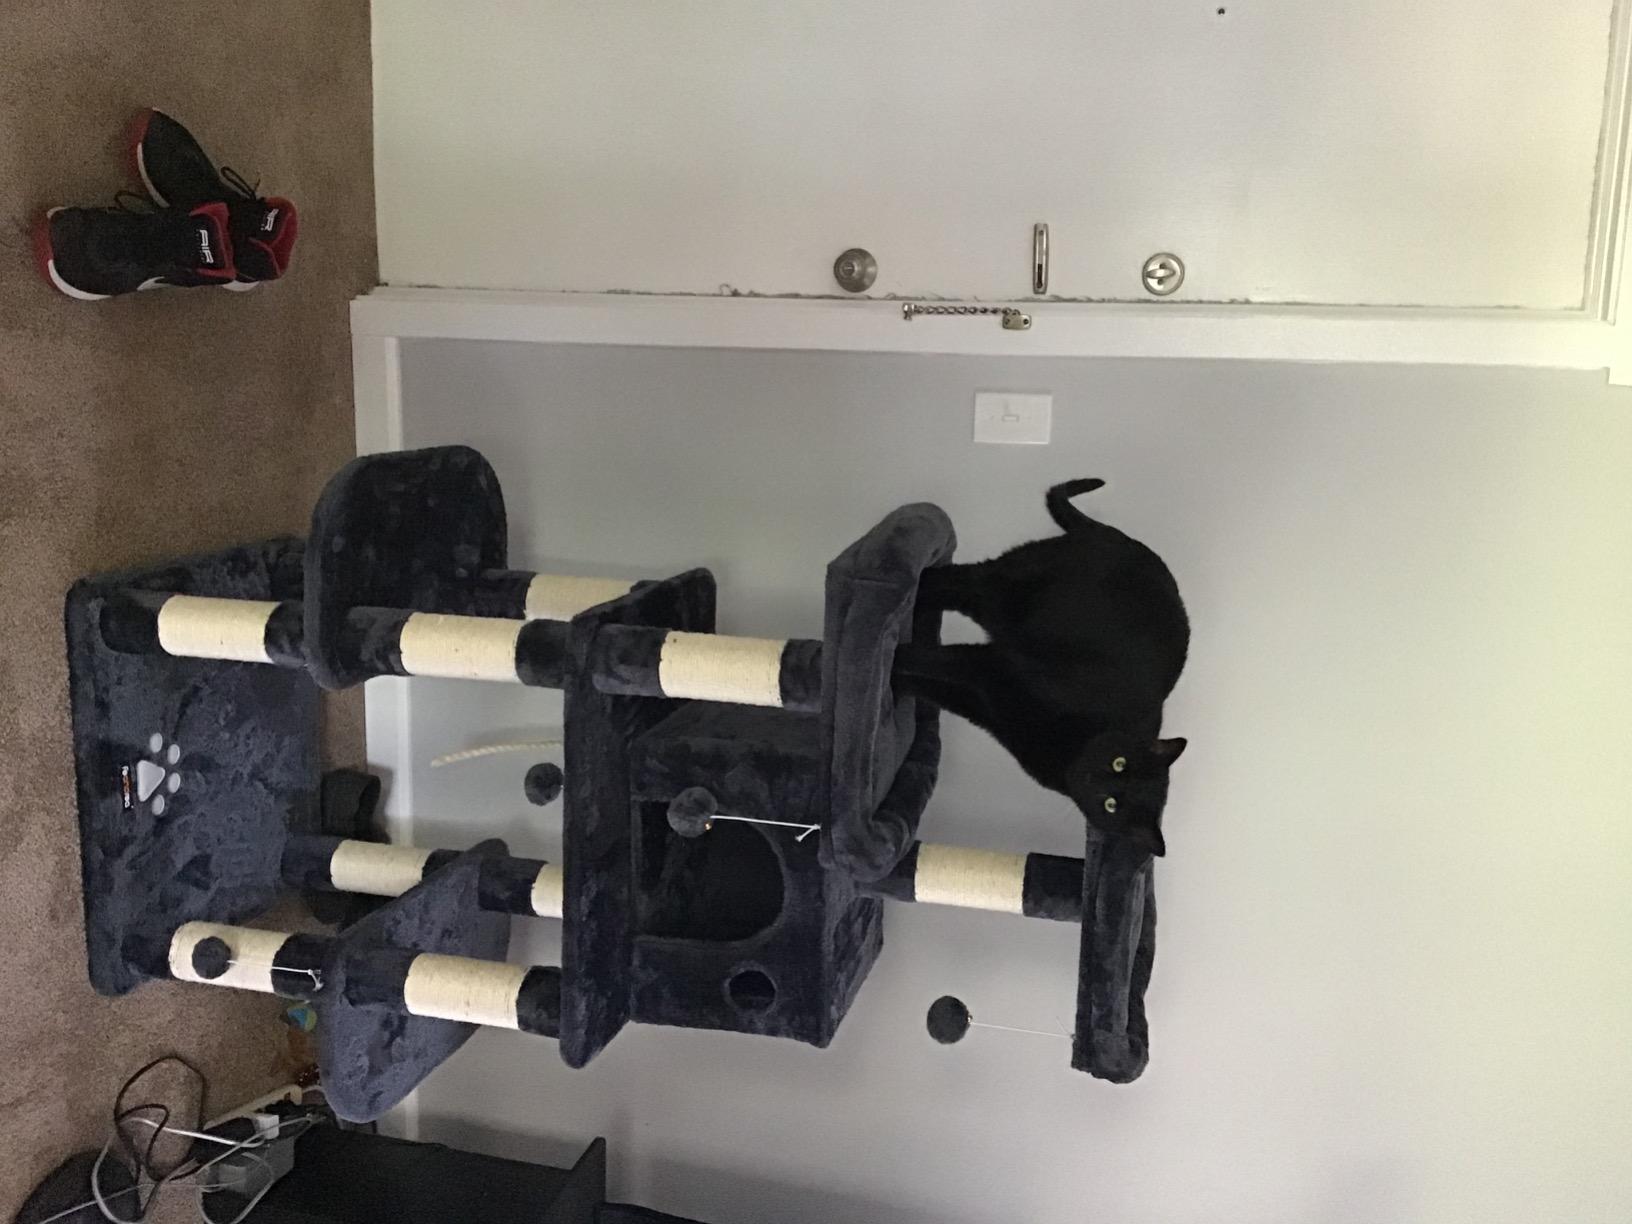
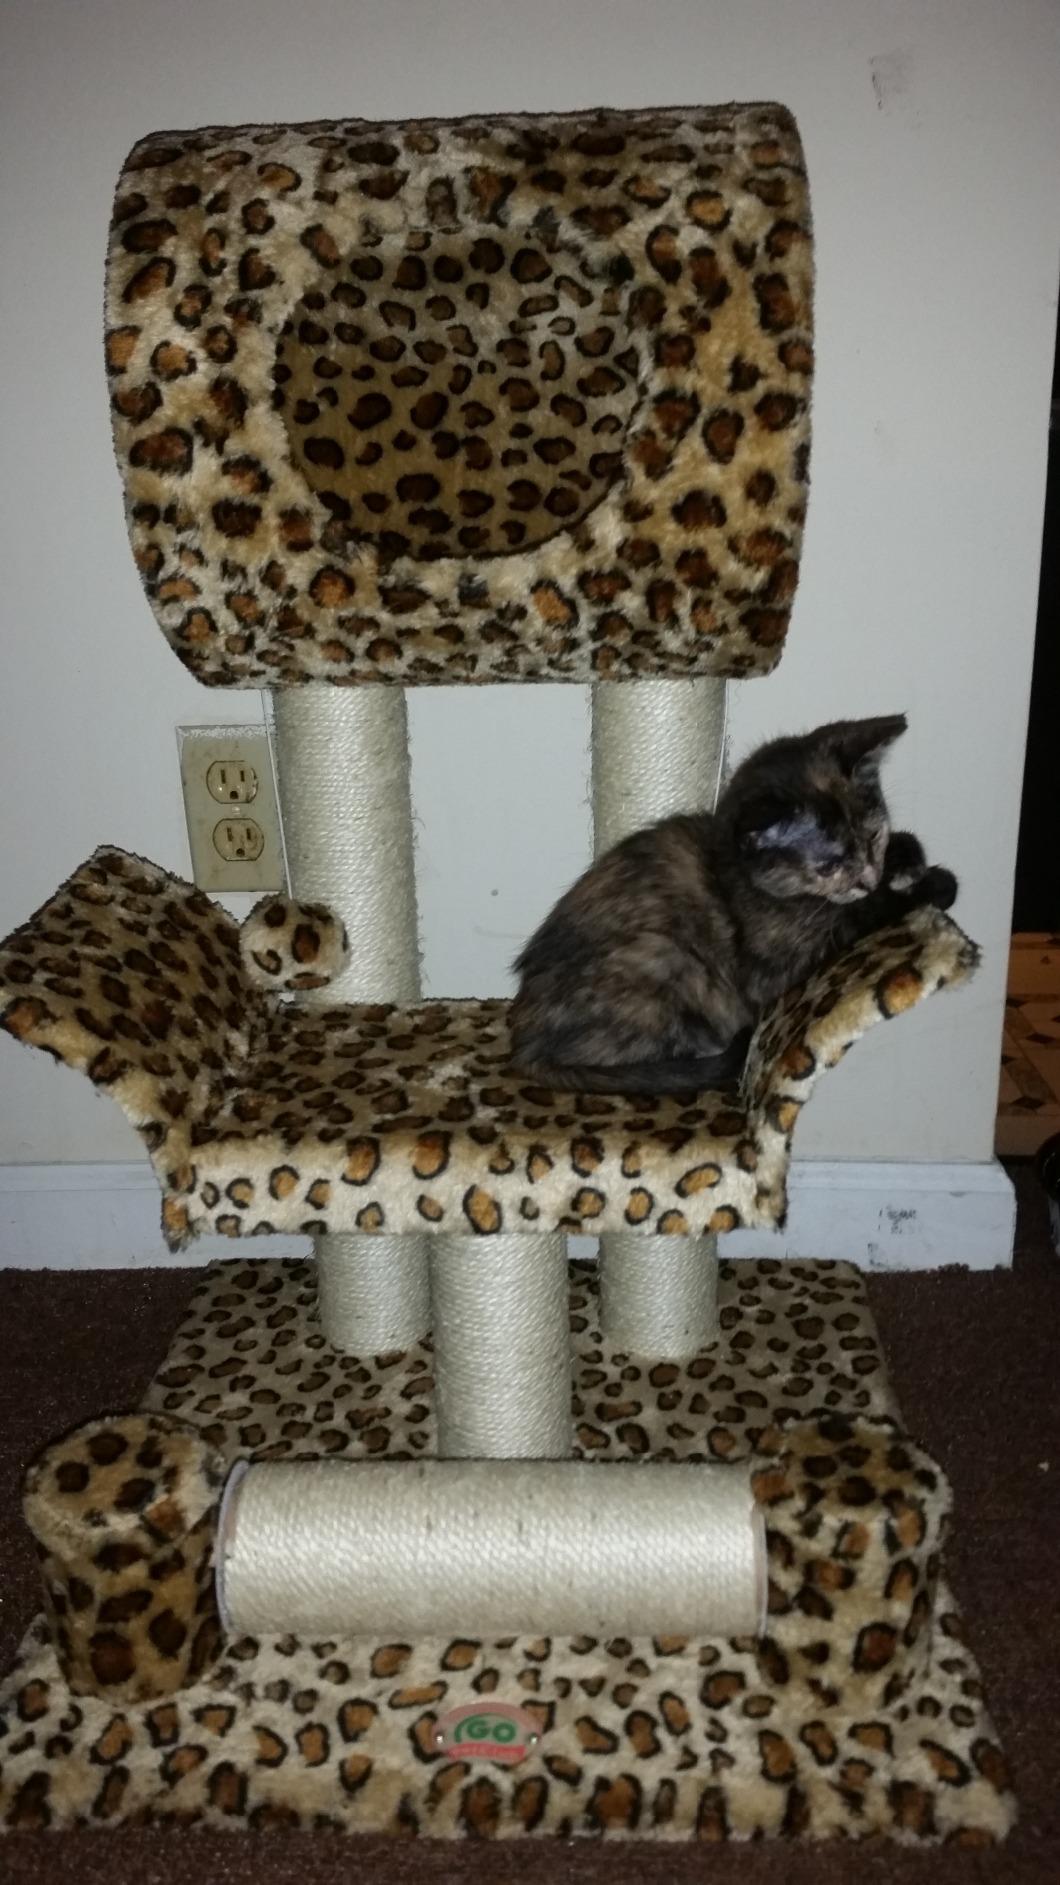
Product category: items_cat tree
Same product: no